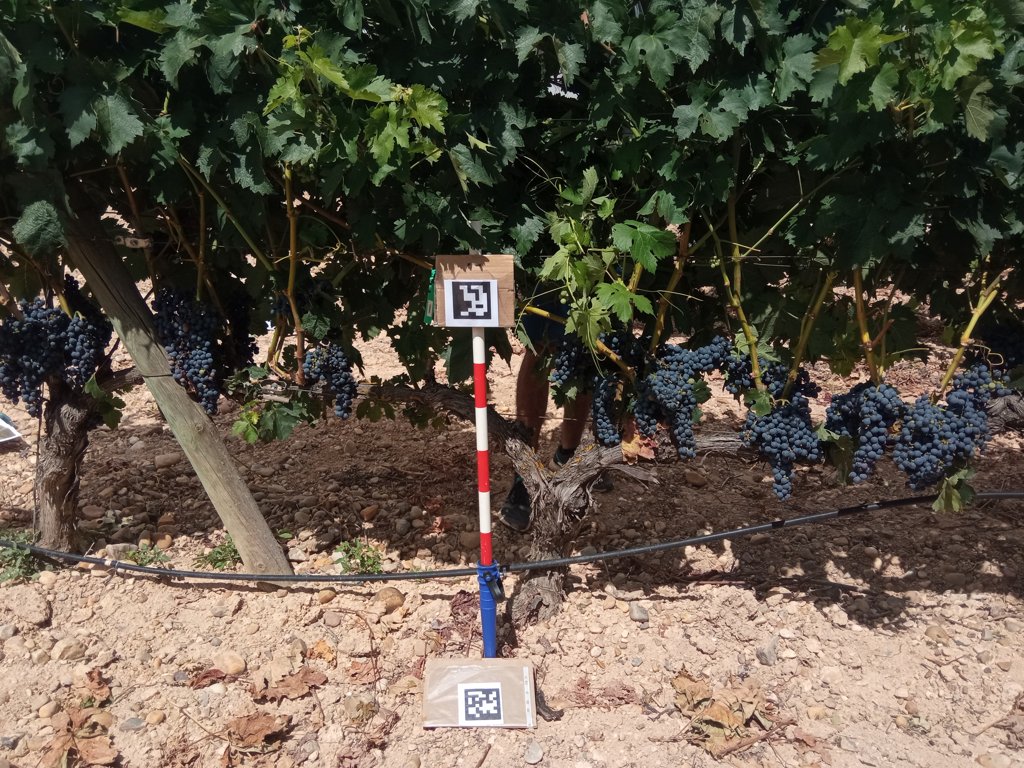
Berries visible: 891
Grape clusters: 12